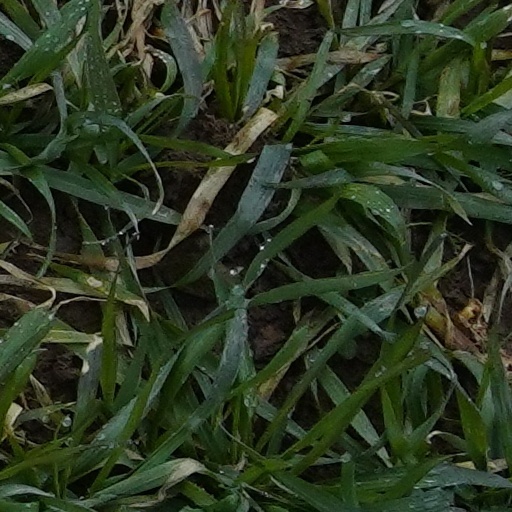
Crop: wheat